Robert Middleton

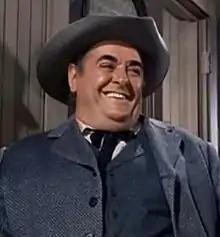
Middleton in the TV series "Bonanza" (1960)

Robert Middleton (born Samuel Abraham Messer; May 13, 1911 – June 14, 1977) was an American film and television actor known for his large size, beetle-like brows, and deep, booming voice (for which he was known as "Big Bob Middleton"), usually in the portrayal of ruthless villains.